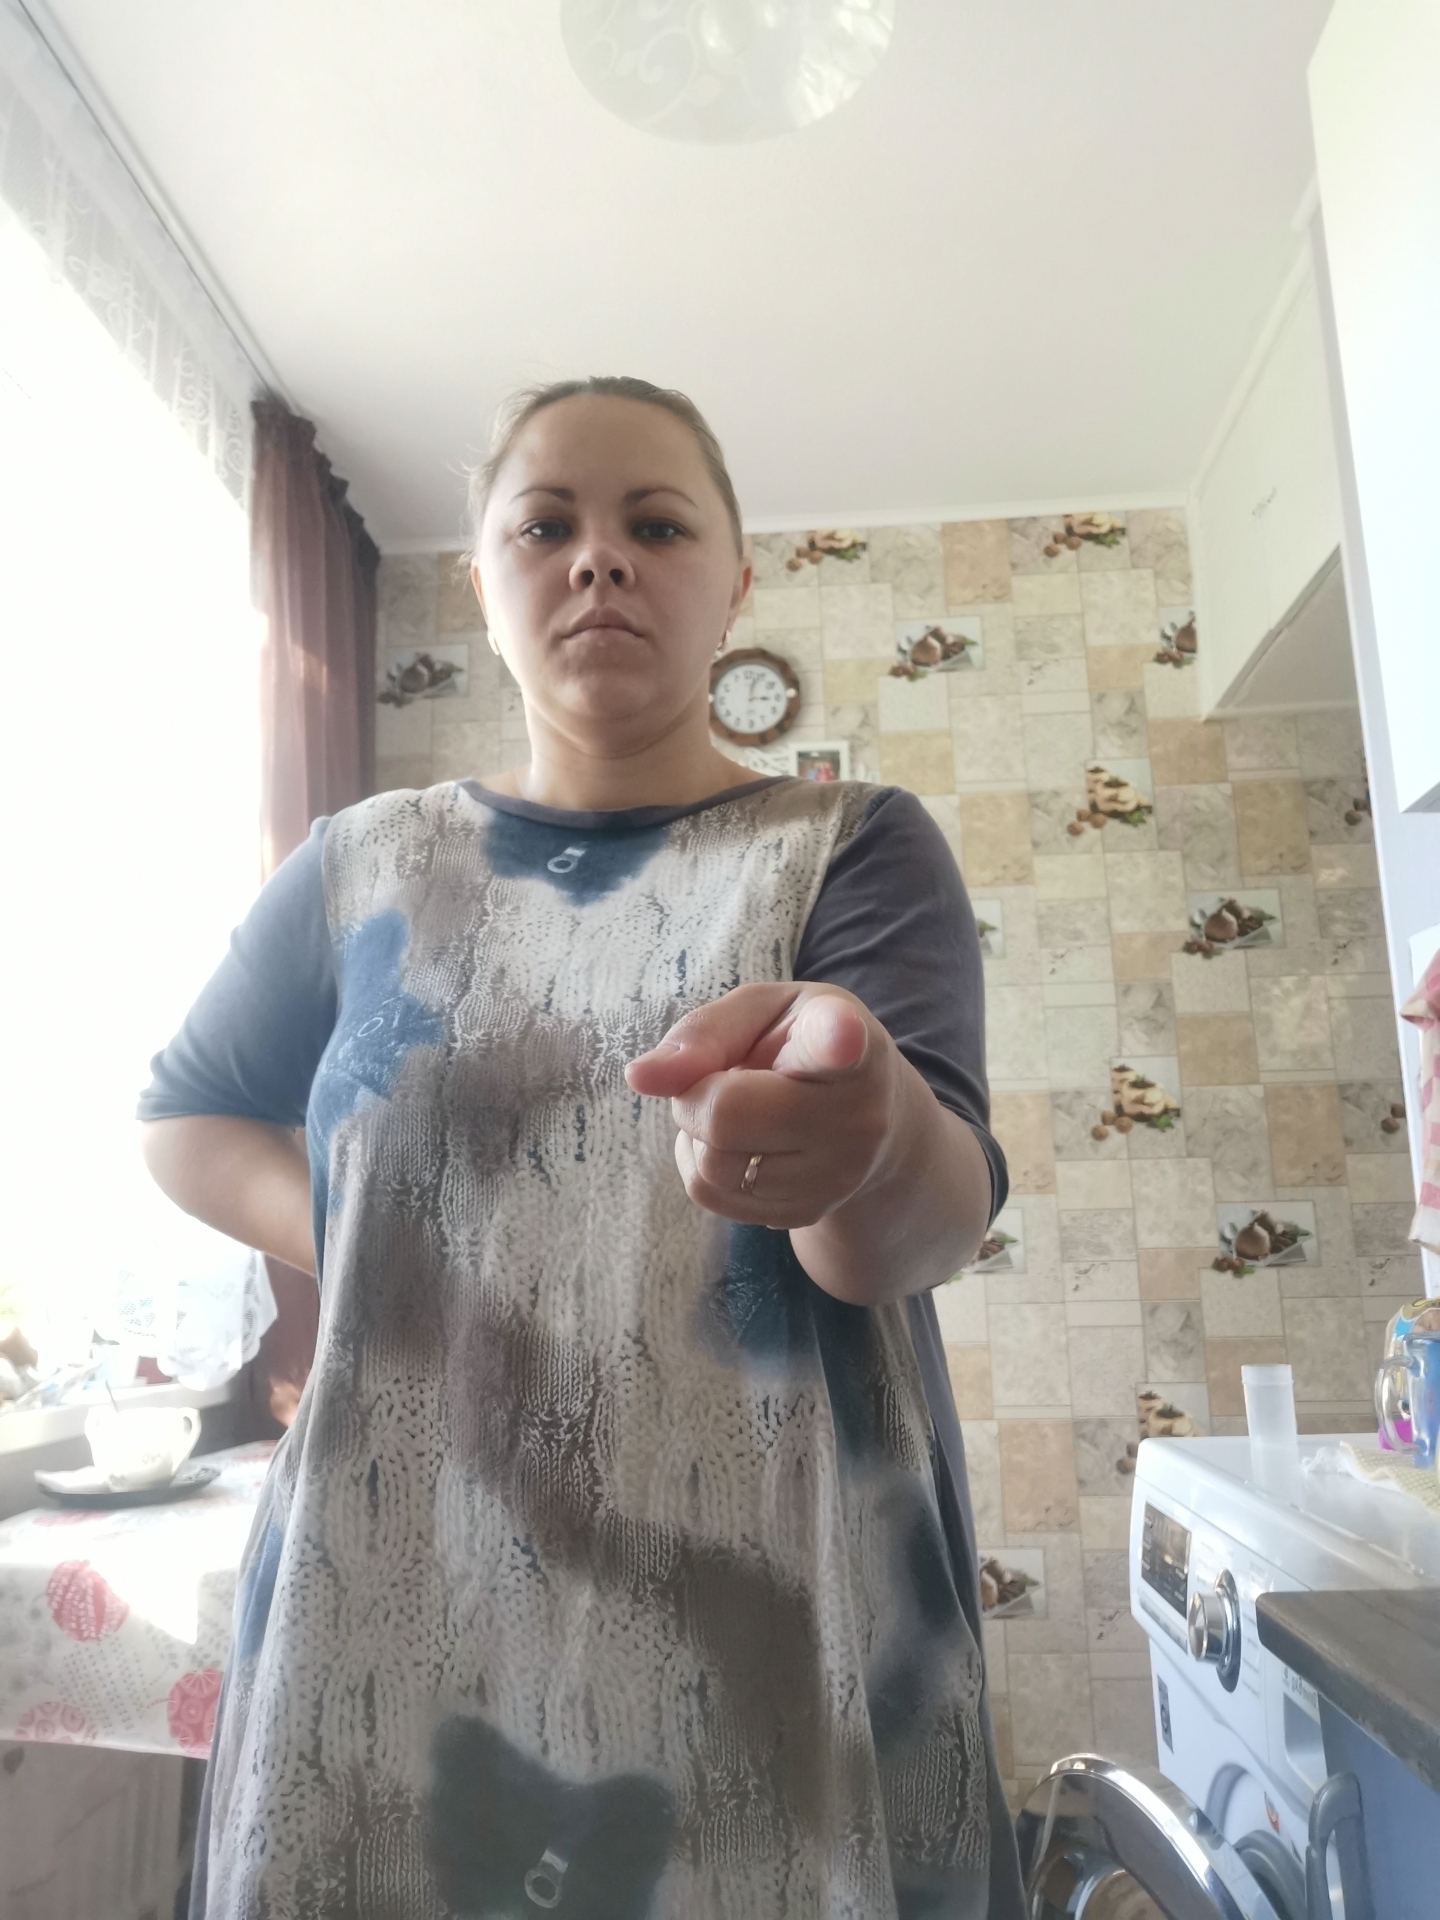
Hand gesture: point